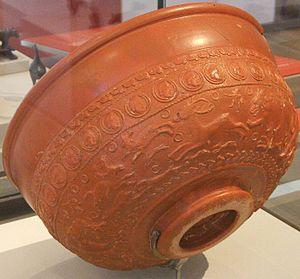
Une coupe de Céramique décorée de fresques animalières. La production est du centre de la Gaule romain, aux alentours du IIè siècle. Elle fut retrouvée sous le site archéologique des Halles au Mans.
Vindunum est le nom latin de l'actuelle ville du Mans, capitale de la tribu des Aulerques Cénomans et plus tard de tous les Aulerques. L'espace urbain de cette cité semble avoir été sédentarisé dès le troisième millénaire avant notre ère. La fondation de la ville remonte au-delà de -50. Ses habitants y sont nommés par César dans sa Guerre des Gaules. La ville devient romaine en -56 et va prendre le nom de la tribu des Cénomans dont elle était la civitas, d'où Celmans au VIIᵉ siècle. La fin chronologique de la ville antique ne se situe que pendant le VIᵉ siècle, la christianisation relativement tardive par l'évêque Julien, ne s'effectuant qu'aux alentours de 453 à 461, après l'enserrement de la cité entre les murailles. On estime la fin définitive des derniers rites païens dans la cité gallo-romaine avec la prise du Mans par Clovis en 510. Désormais, ce sera l'avènement au fil des siècles de la cité médiévale du Vieux-Mans.